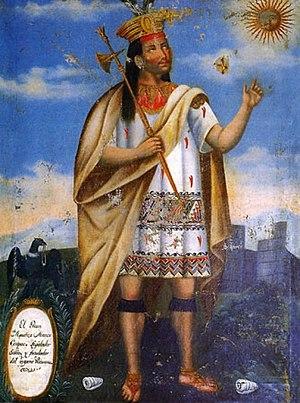
Manco Cápac ou Ayar Manco fut, selon certains chroniqueurs, le premier empereur du peuple Inca à Cuzco. Il est le principal protagoniste des deux légendes les plus connues sur l'origine des Incas : la Légende de Manco Cápac et Mama Ocllo et la Légende des frères Ayar.